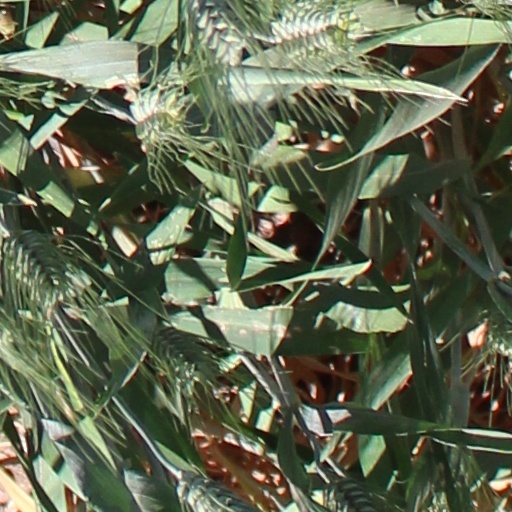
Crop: wheat